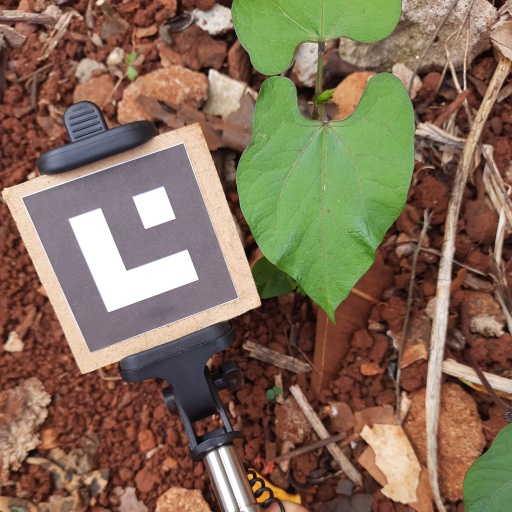
Observations: wavy surface, no eating holes, under shade